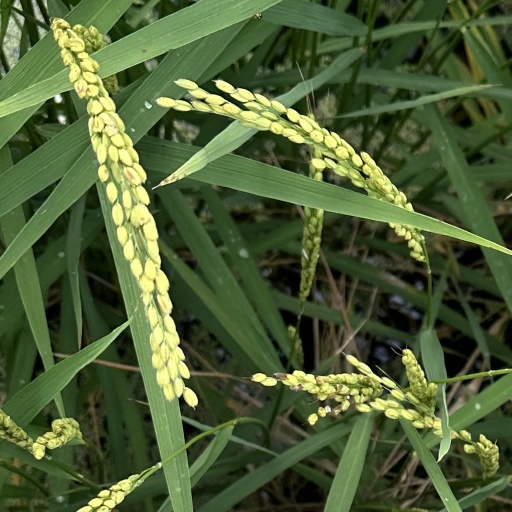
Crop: rice